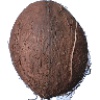
Label: cocos